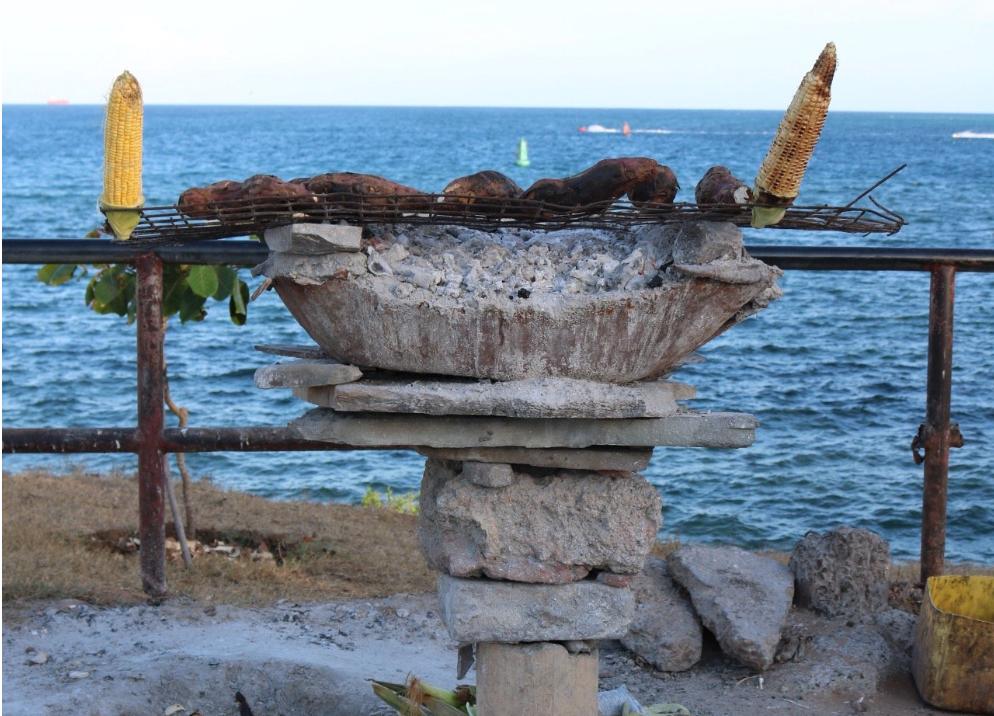
JIko laa makaa ya rangi ya kijivu lilioezekwa juu ya mawe limewekelewa chuma ya kuchomea ambapo kuna mahindi ambayo yamechomwa na viazi vitamu kando ya jiko hilo kuna bahari ya rangi ya samawati.